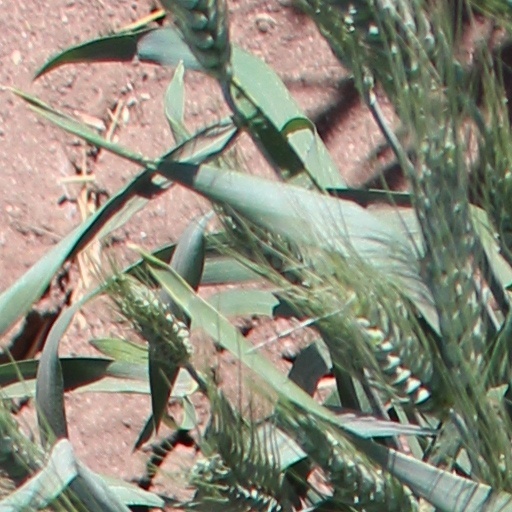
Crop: wheat